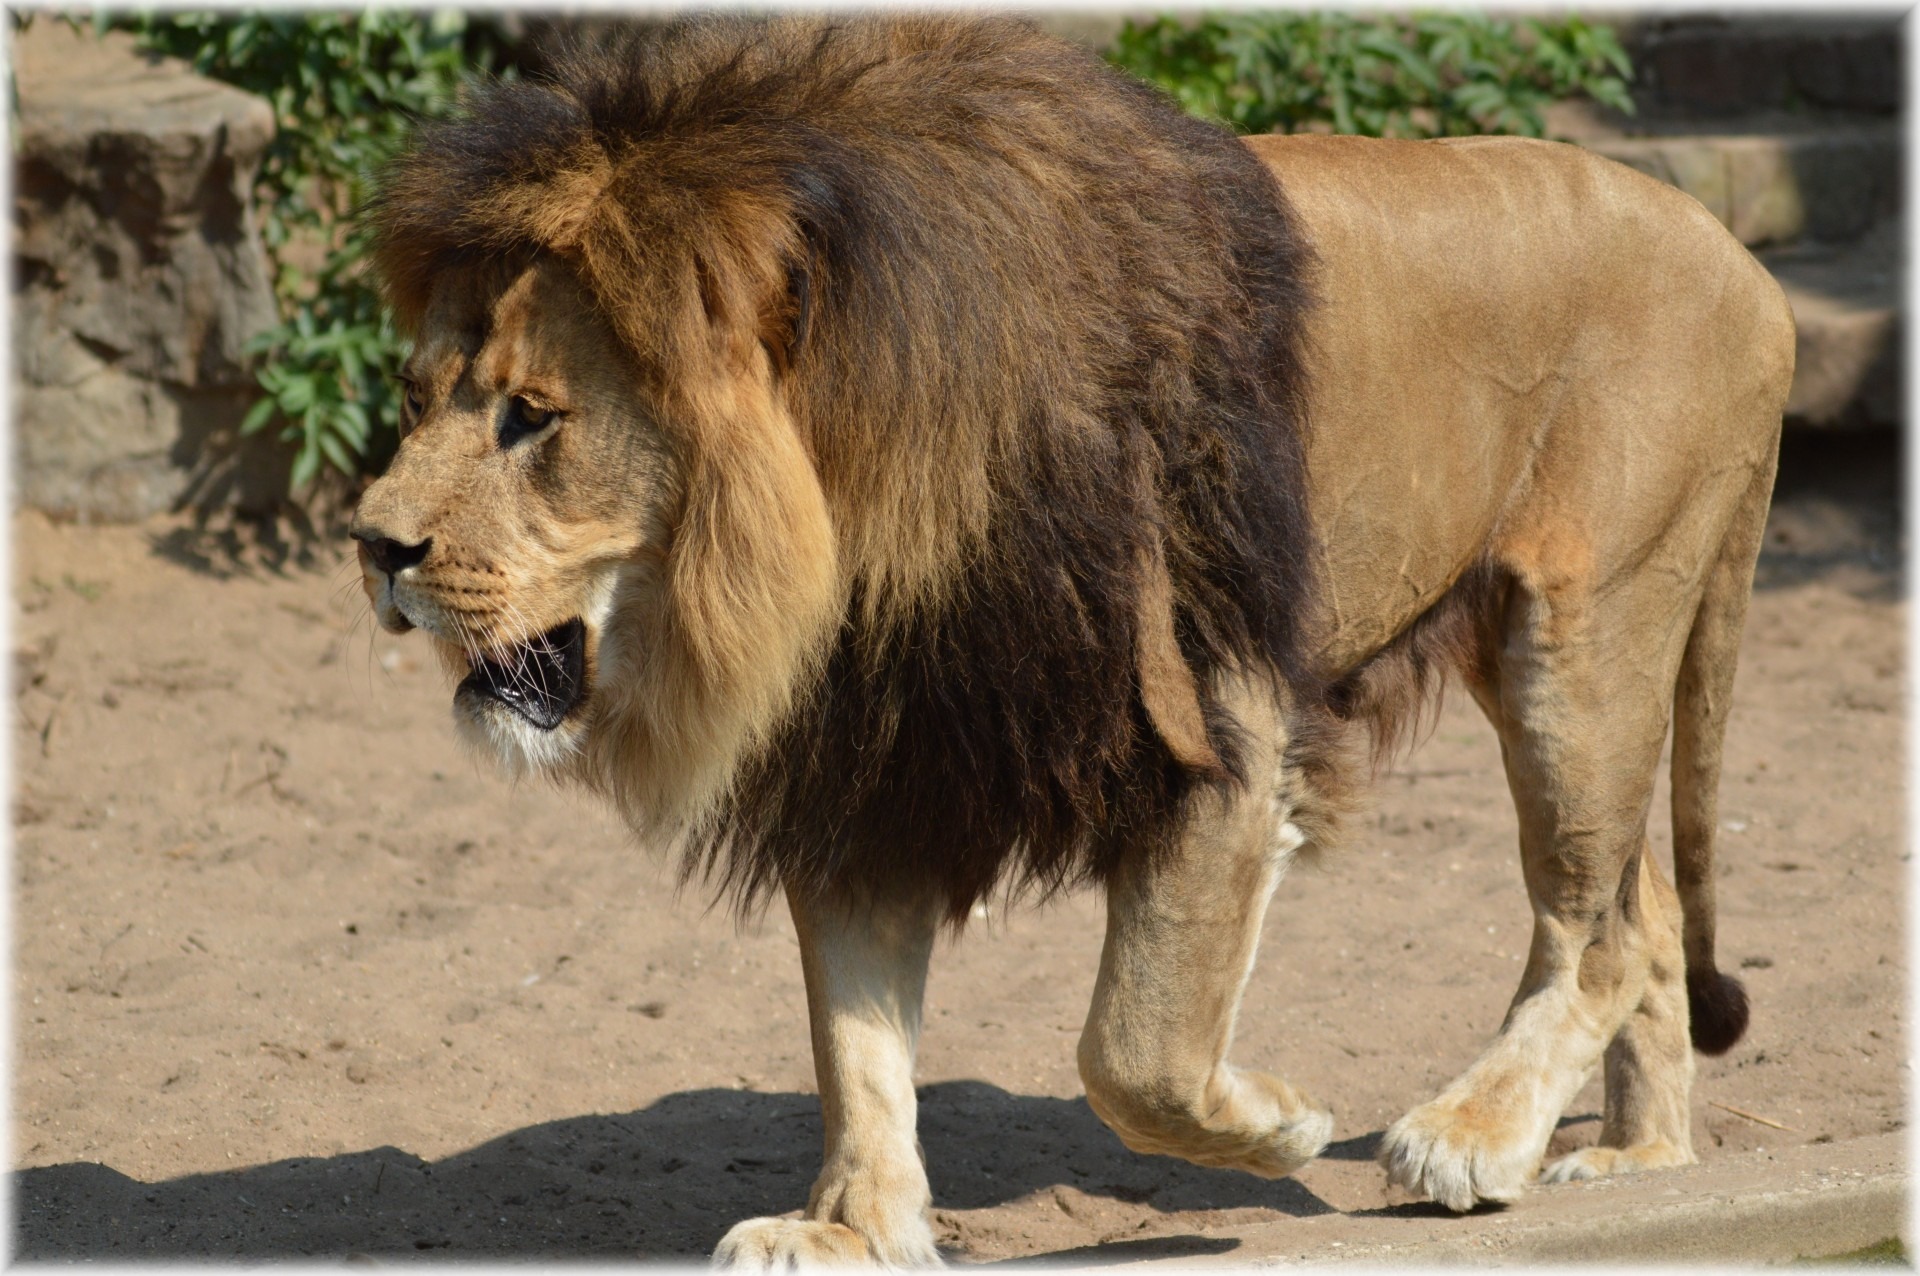
nature, wilderness, animal, wildlife, wild, environment, zoo, cat, feline, mammal, mane, predator, fauna, lion, big cat, outdoors, king, zoology, vertebrate, species, big cats, cat like mammal, dog breed group